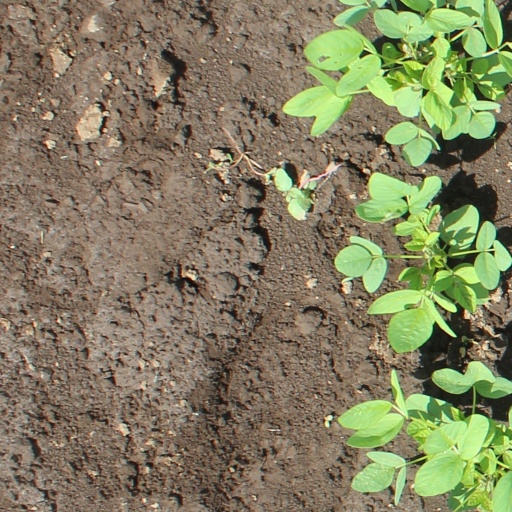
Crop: soybean